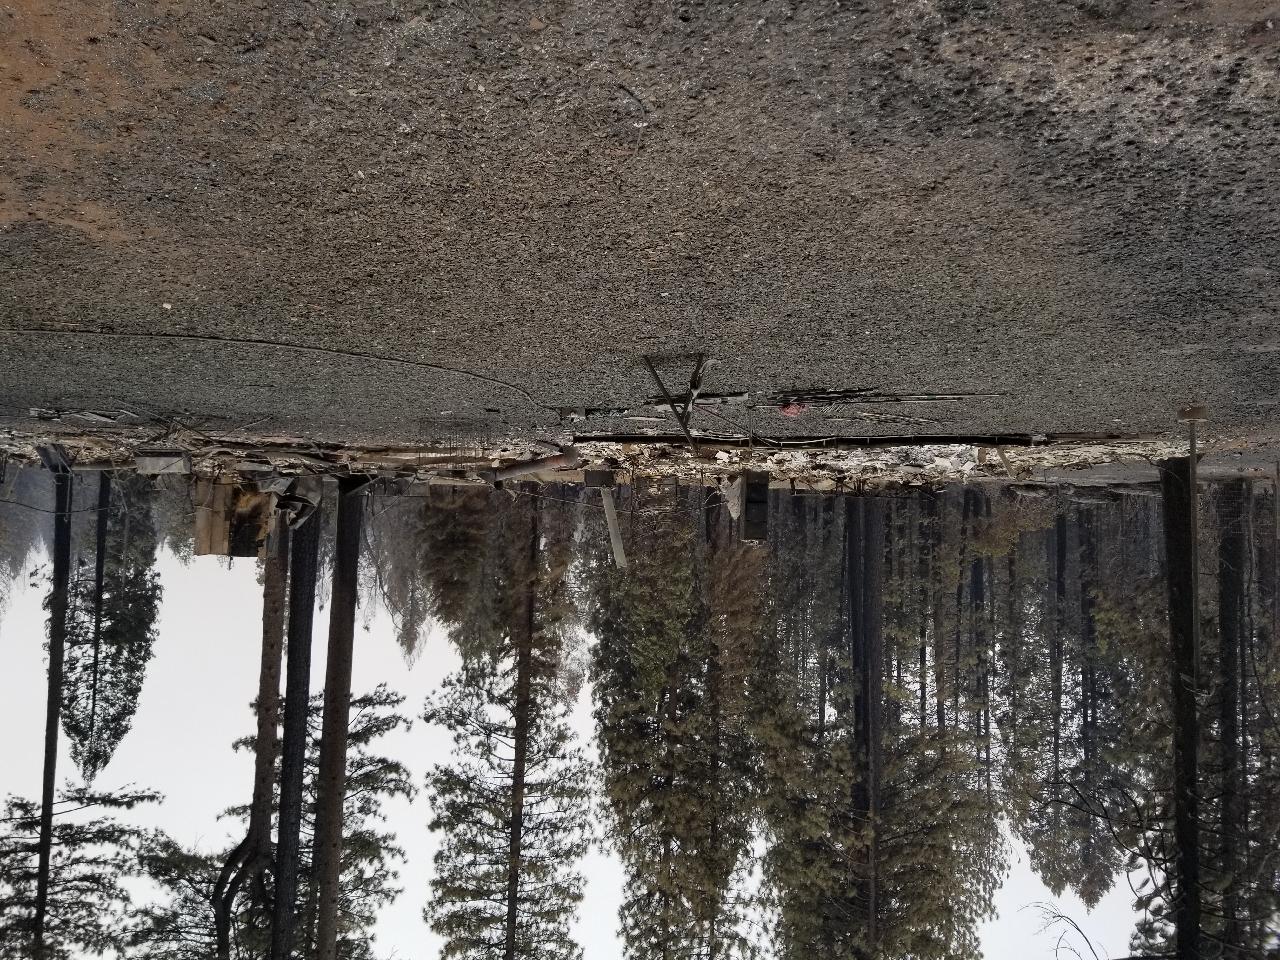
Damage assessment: destroyed